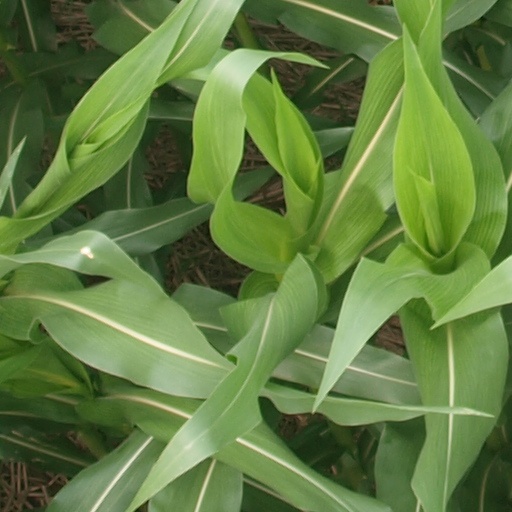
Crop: maize; corn